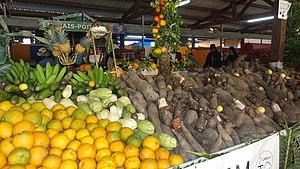
Produits alimentaires
L'économie de la Nouvelle-Calédonie repose sur trois piliers :
La foire-exposition agricole et artisanale de Bourail a lieu chaque année durant le week-end de la semaine du 15 août, à Bourail, en Nouvelle-Calédonie. Cet évènement y est très célèbre pour son rodéo.